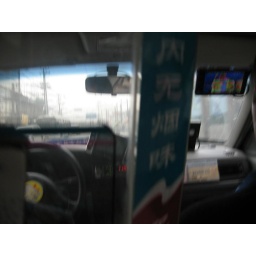
Taken from the back seat of the taxi. Notice the television screen in the upper right part of the windshield.